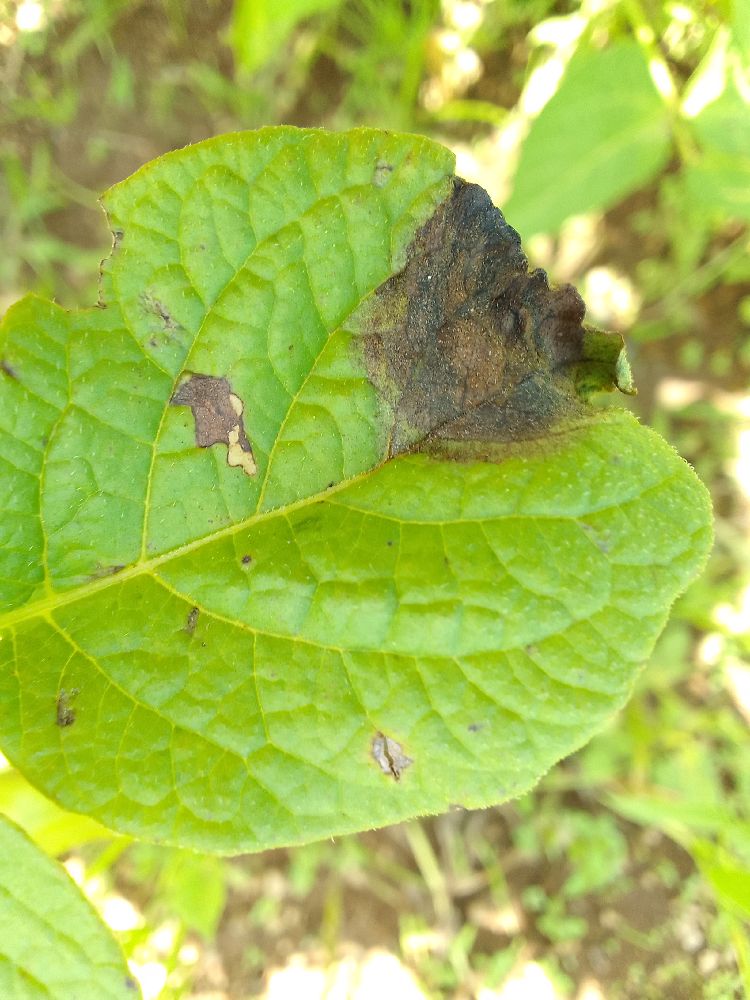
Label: Late blight